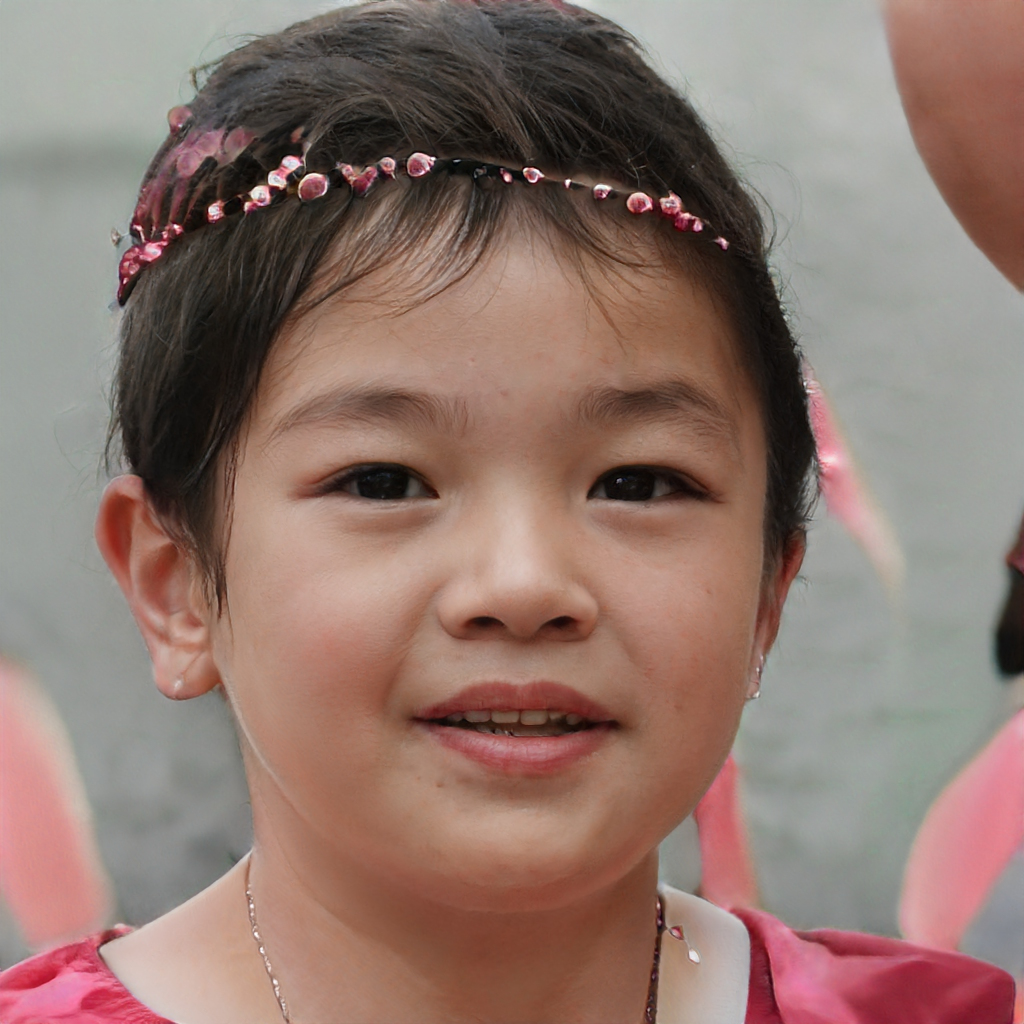
Gender: Female